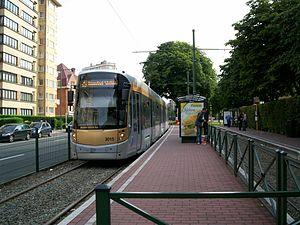
Tram de la ligne 25 à Pétillon en direction de Boondael
Les T3000 sont des trams à plancher bas intégral du réseau de tramway de Bruxelles géré par la STIB.
La ligne 25 du tramway de Bruxelles est une ligne de tramway créée le 16 avril 2007, dans le cadre de la quatrième étape de la restructuration du réseau de la STIB, qui relie, aujourd'hui, Boondael Gare à Ixelles à Rogier via Montgomery, en empruntant l'axe de grande ceinture, avec un passage souterrain entre Pétillon et Meiser.